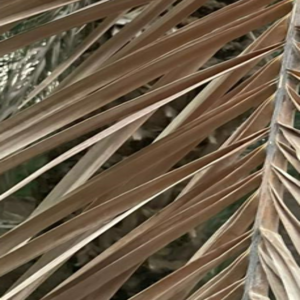
Label: Fusarium Wilt